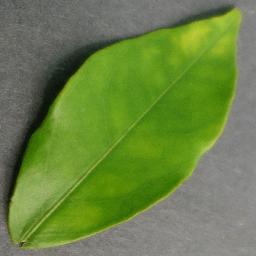
Label: Orange___Haunglongbing_(Citrus_greening)